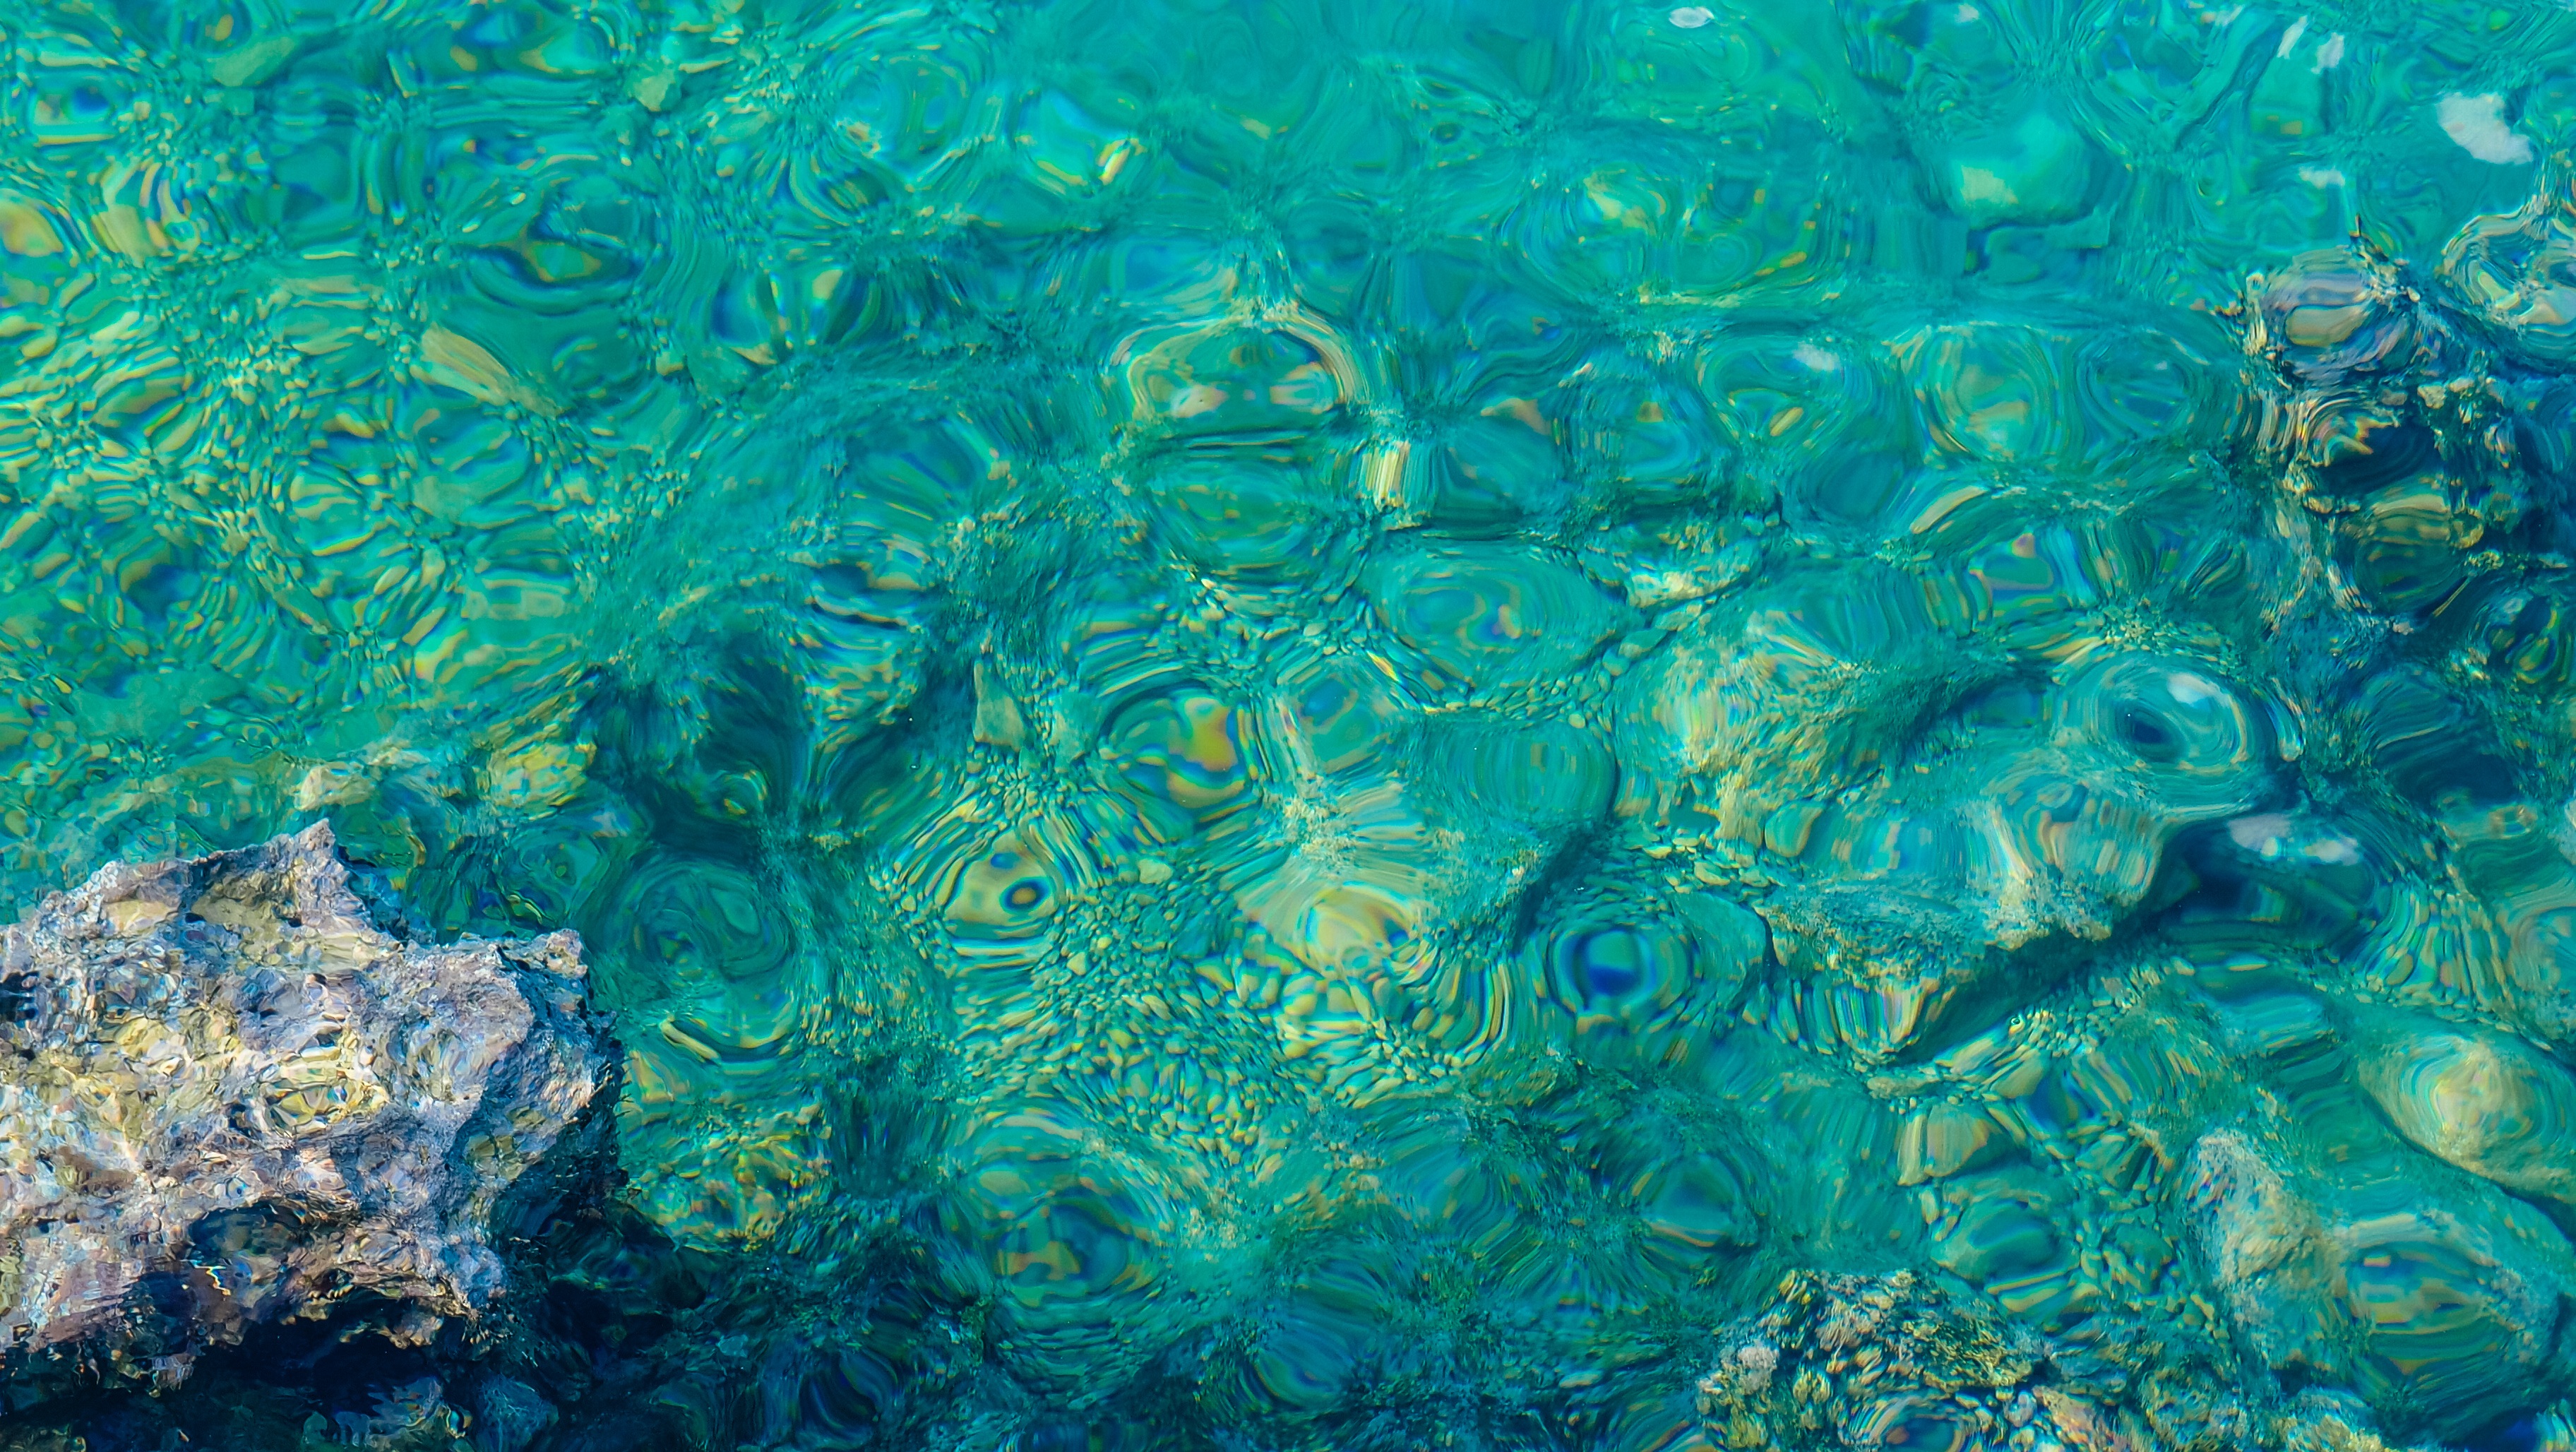
sea, water, wave, clear, underwater, reflection, biology, seaweed, freedom, fish, coral, coral reef, reef, background, turquoise, algae, habitat, mirroring, water surface, immersion, natural environment, marine biology, coral reef fish, sea blue